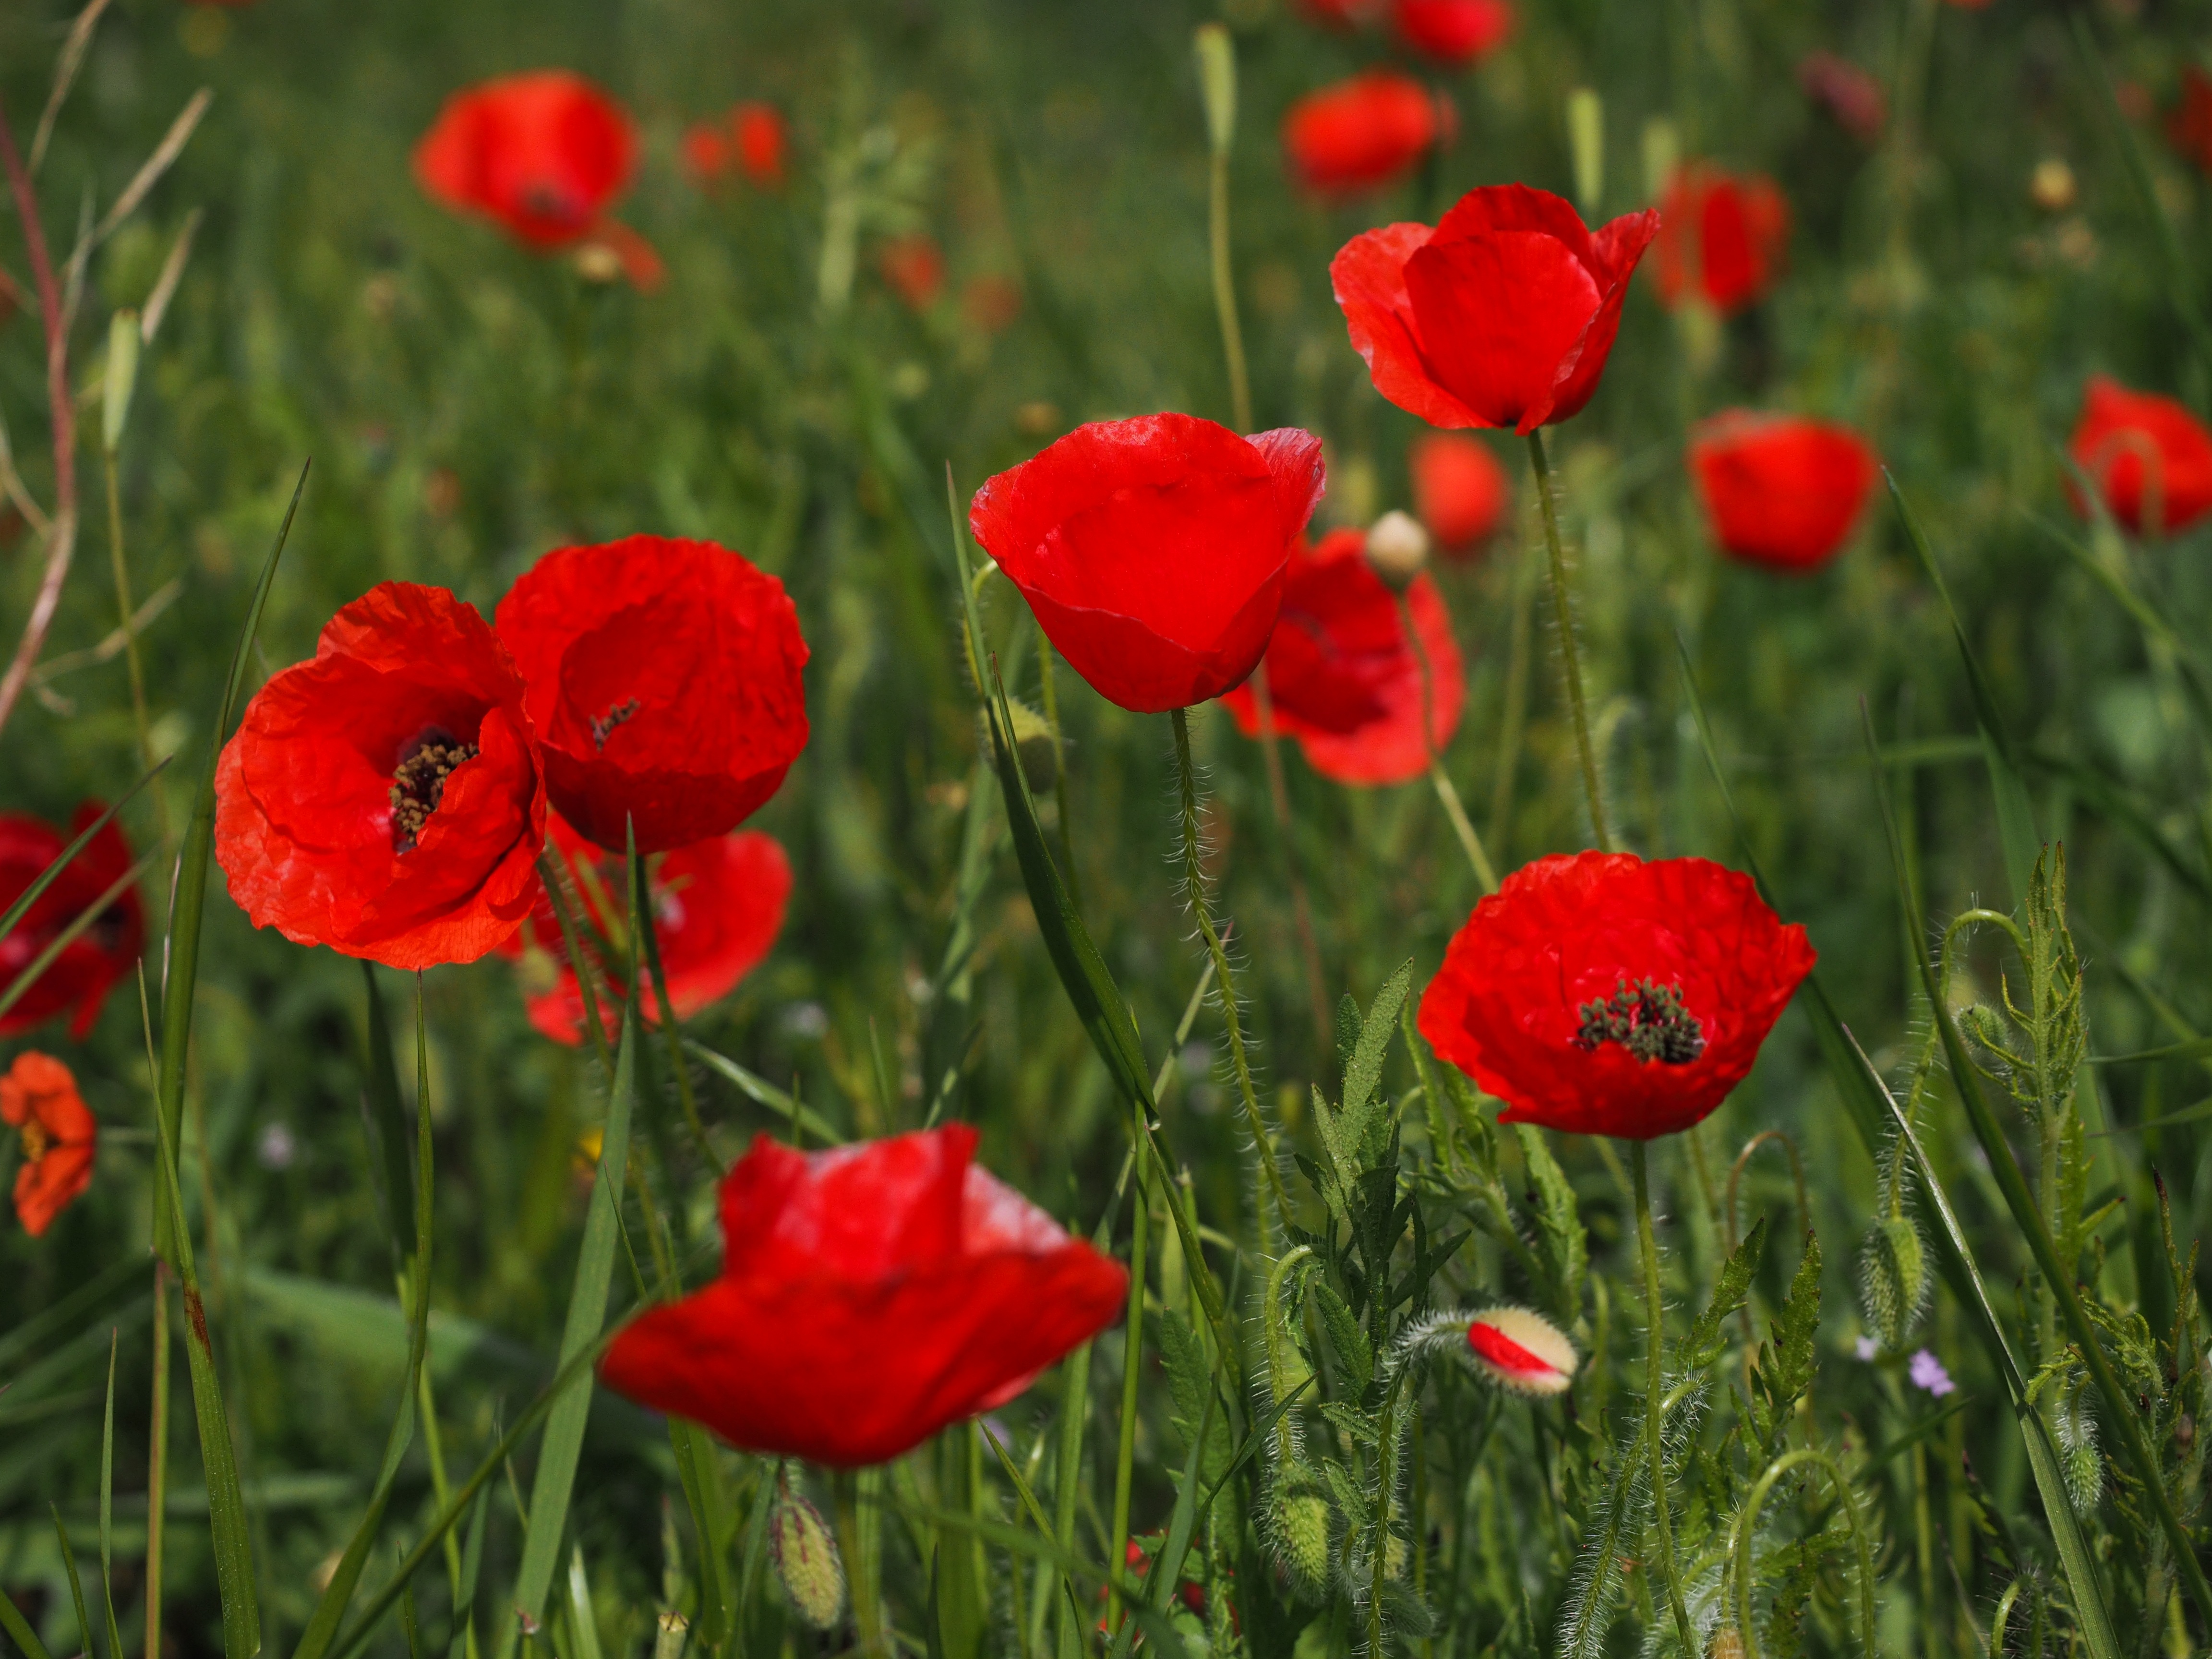
grass, blossom, plant, field, meadow, prairie, flower, petal, bloom, red, color, colorful, close, flora, wildflower, klatschmohn, poppy flower, red poppy, grassland, petals, blossoms, poppy, poppies, papaveraceae, coquelicot, papaver, medicinal plant, ornamental plant, flowering plant, open flower, klatschrose, mohngewaechs, papaver rhoeas, field of poppies, food plant, klatschmohnfeld, annual plant, plant stem, land plant, poppy family